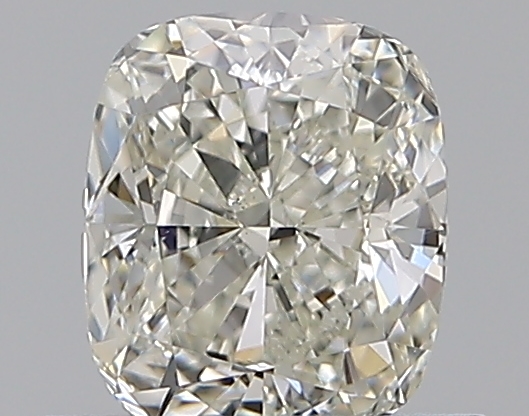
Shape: cushion
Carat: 0.7
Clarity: VS2
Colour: J
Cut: VG
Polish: EX
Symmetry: VG
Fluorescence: N
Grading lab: GIA
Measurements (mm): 5.48 x 4.64 x 3.22